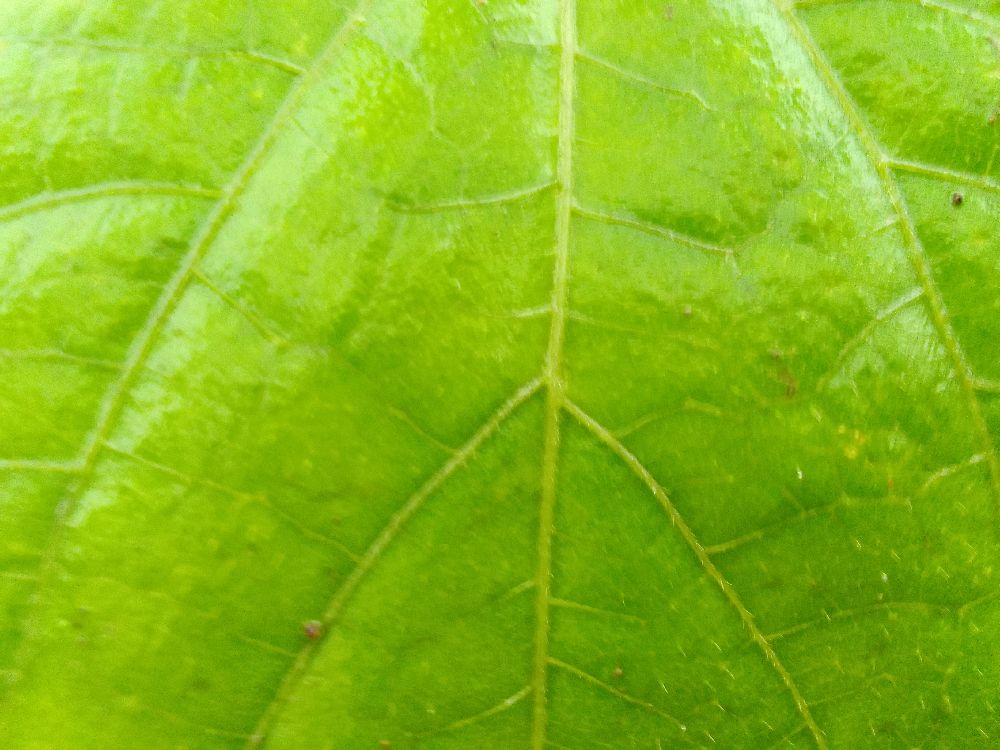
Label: healthy